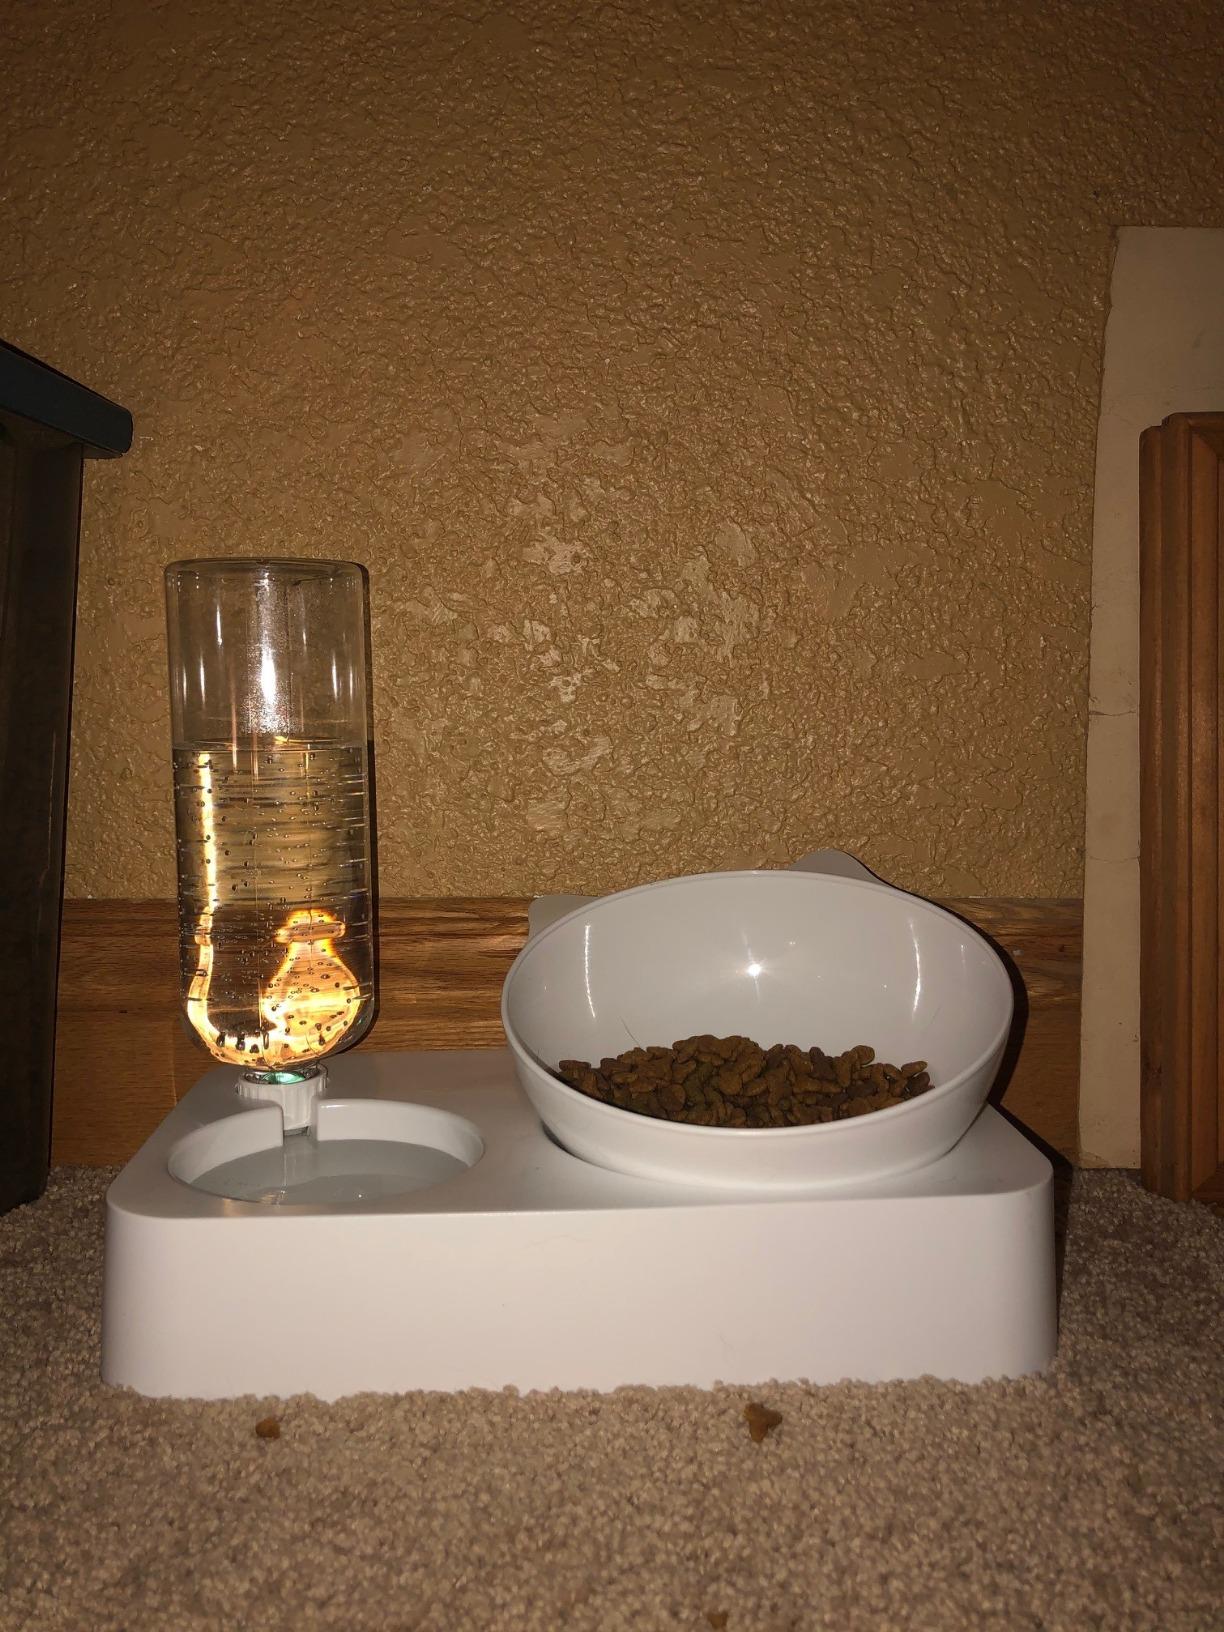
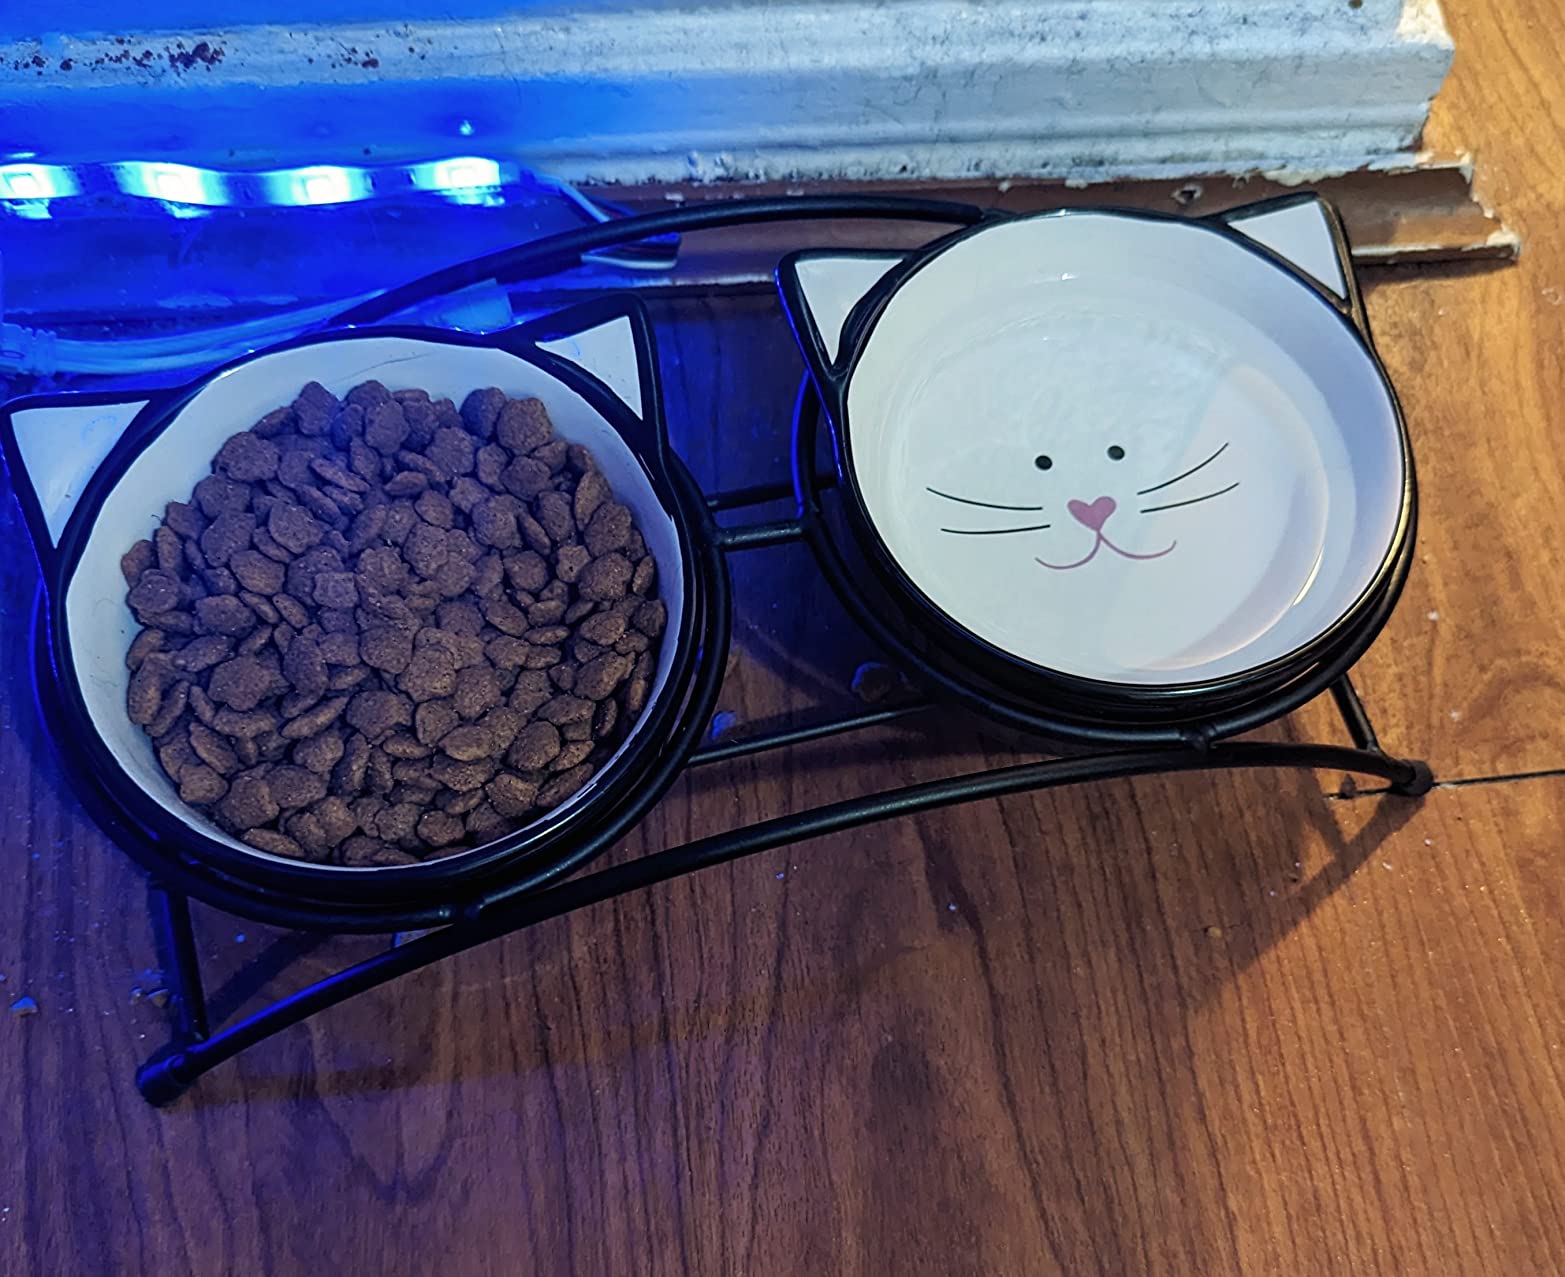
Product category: items_bowl
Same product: no